Athena Parthenos

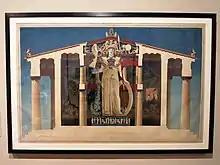
Parthenon - Cross section restored. Benoît Édouard Loviot. 1879. Paris Musée des Beaux-Arts. Inv. Env. 71–07.

At least sixty-nine small-scale copies of the statue are known. Very early on, her influence was felt, sometimes very far away. Thus, gold medallions from a tomb in Kul-Oba (Crimea) and preserved in the Hermitage Museum, reproduce the head of the statue. During Roman times, small copies were mass-produced, sometimes simplifying the decor. The Athena of Varvákeion is one of the most famous examples. Sometimes, only the decoration was reproduced, mainly that of the outside of the shield, apparently in the form of decorative plates for export.